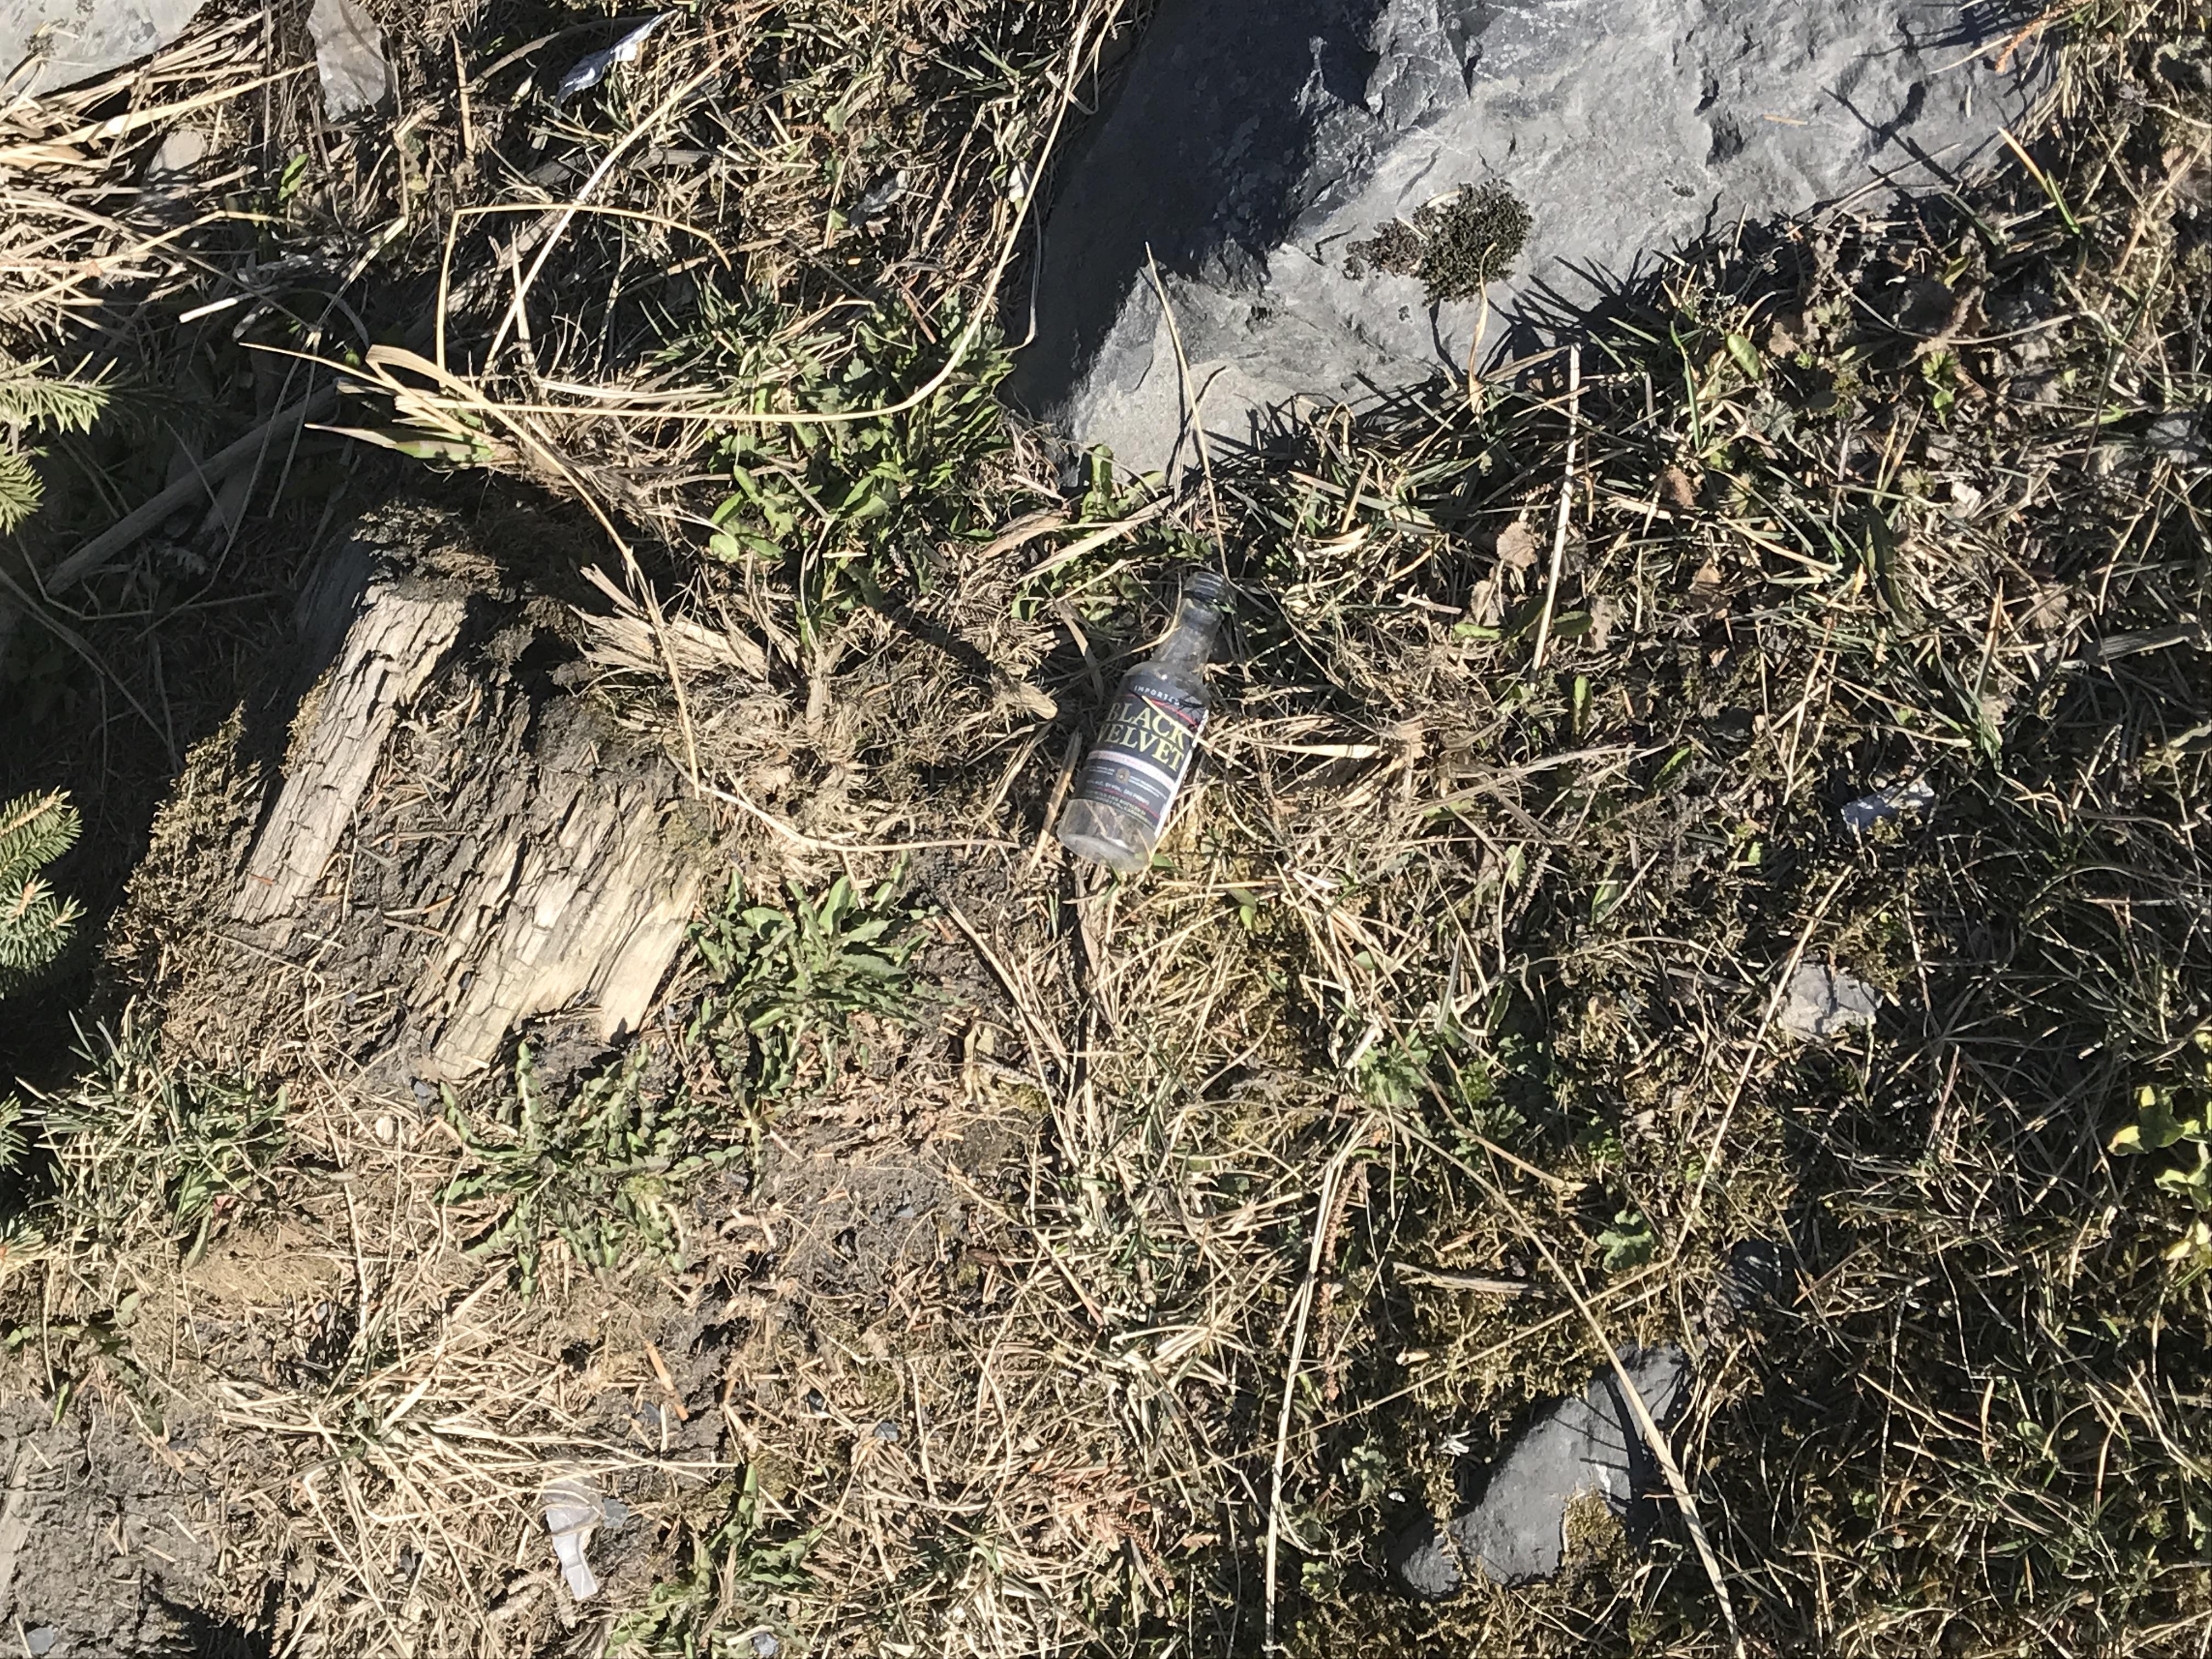
Object: Glass bottle (Bottle)

Object: Other plastic (Other plastic)